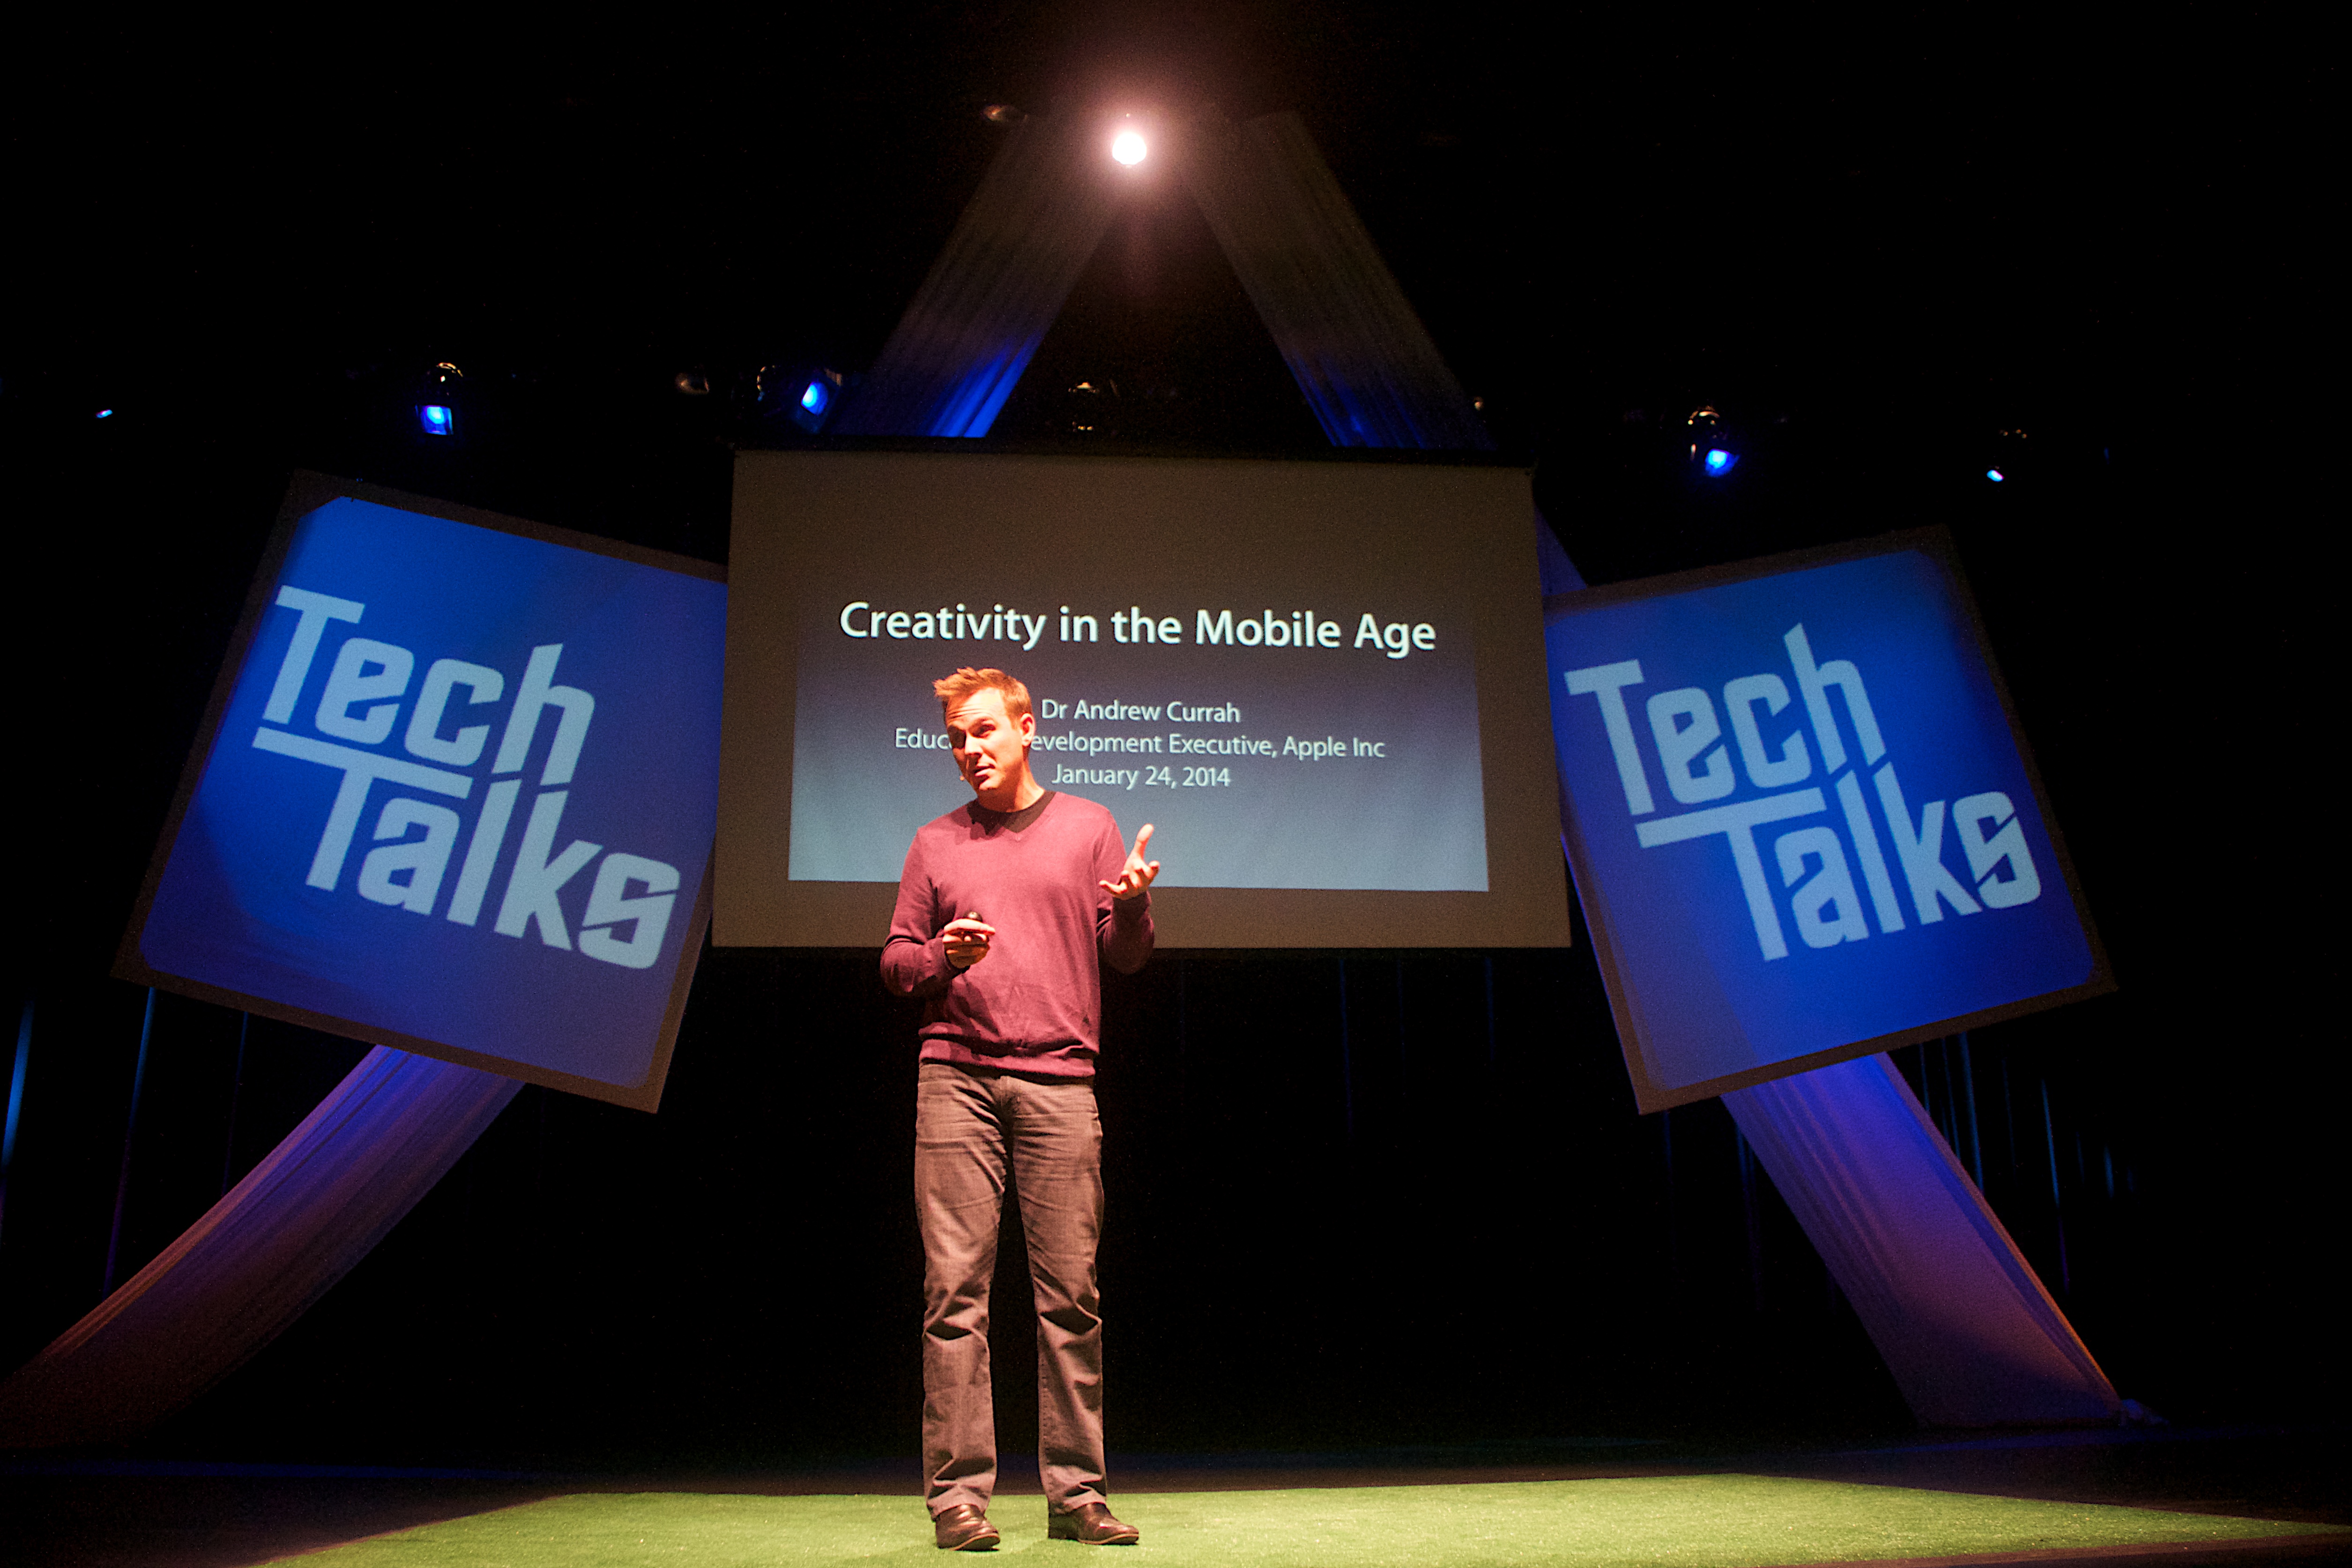
brand, games, scctechtalks